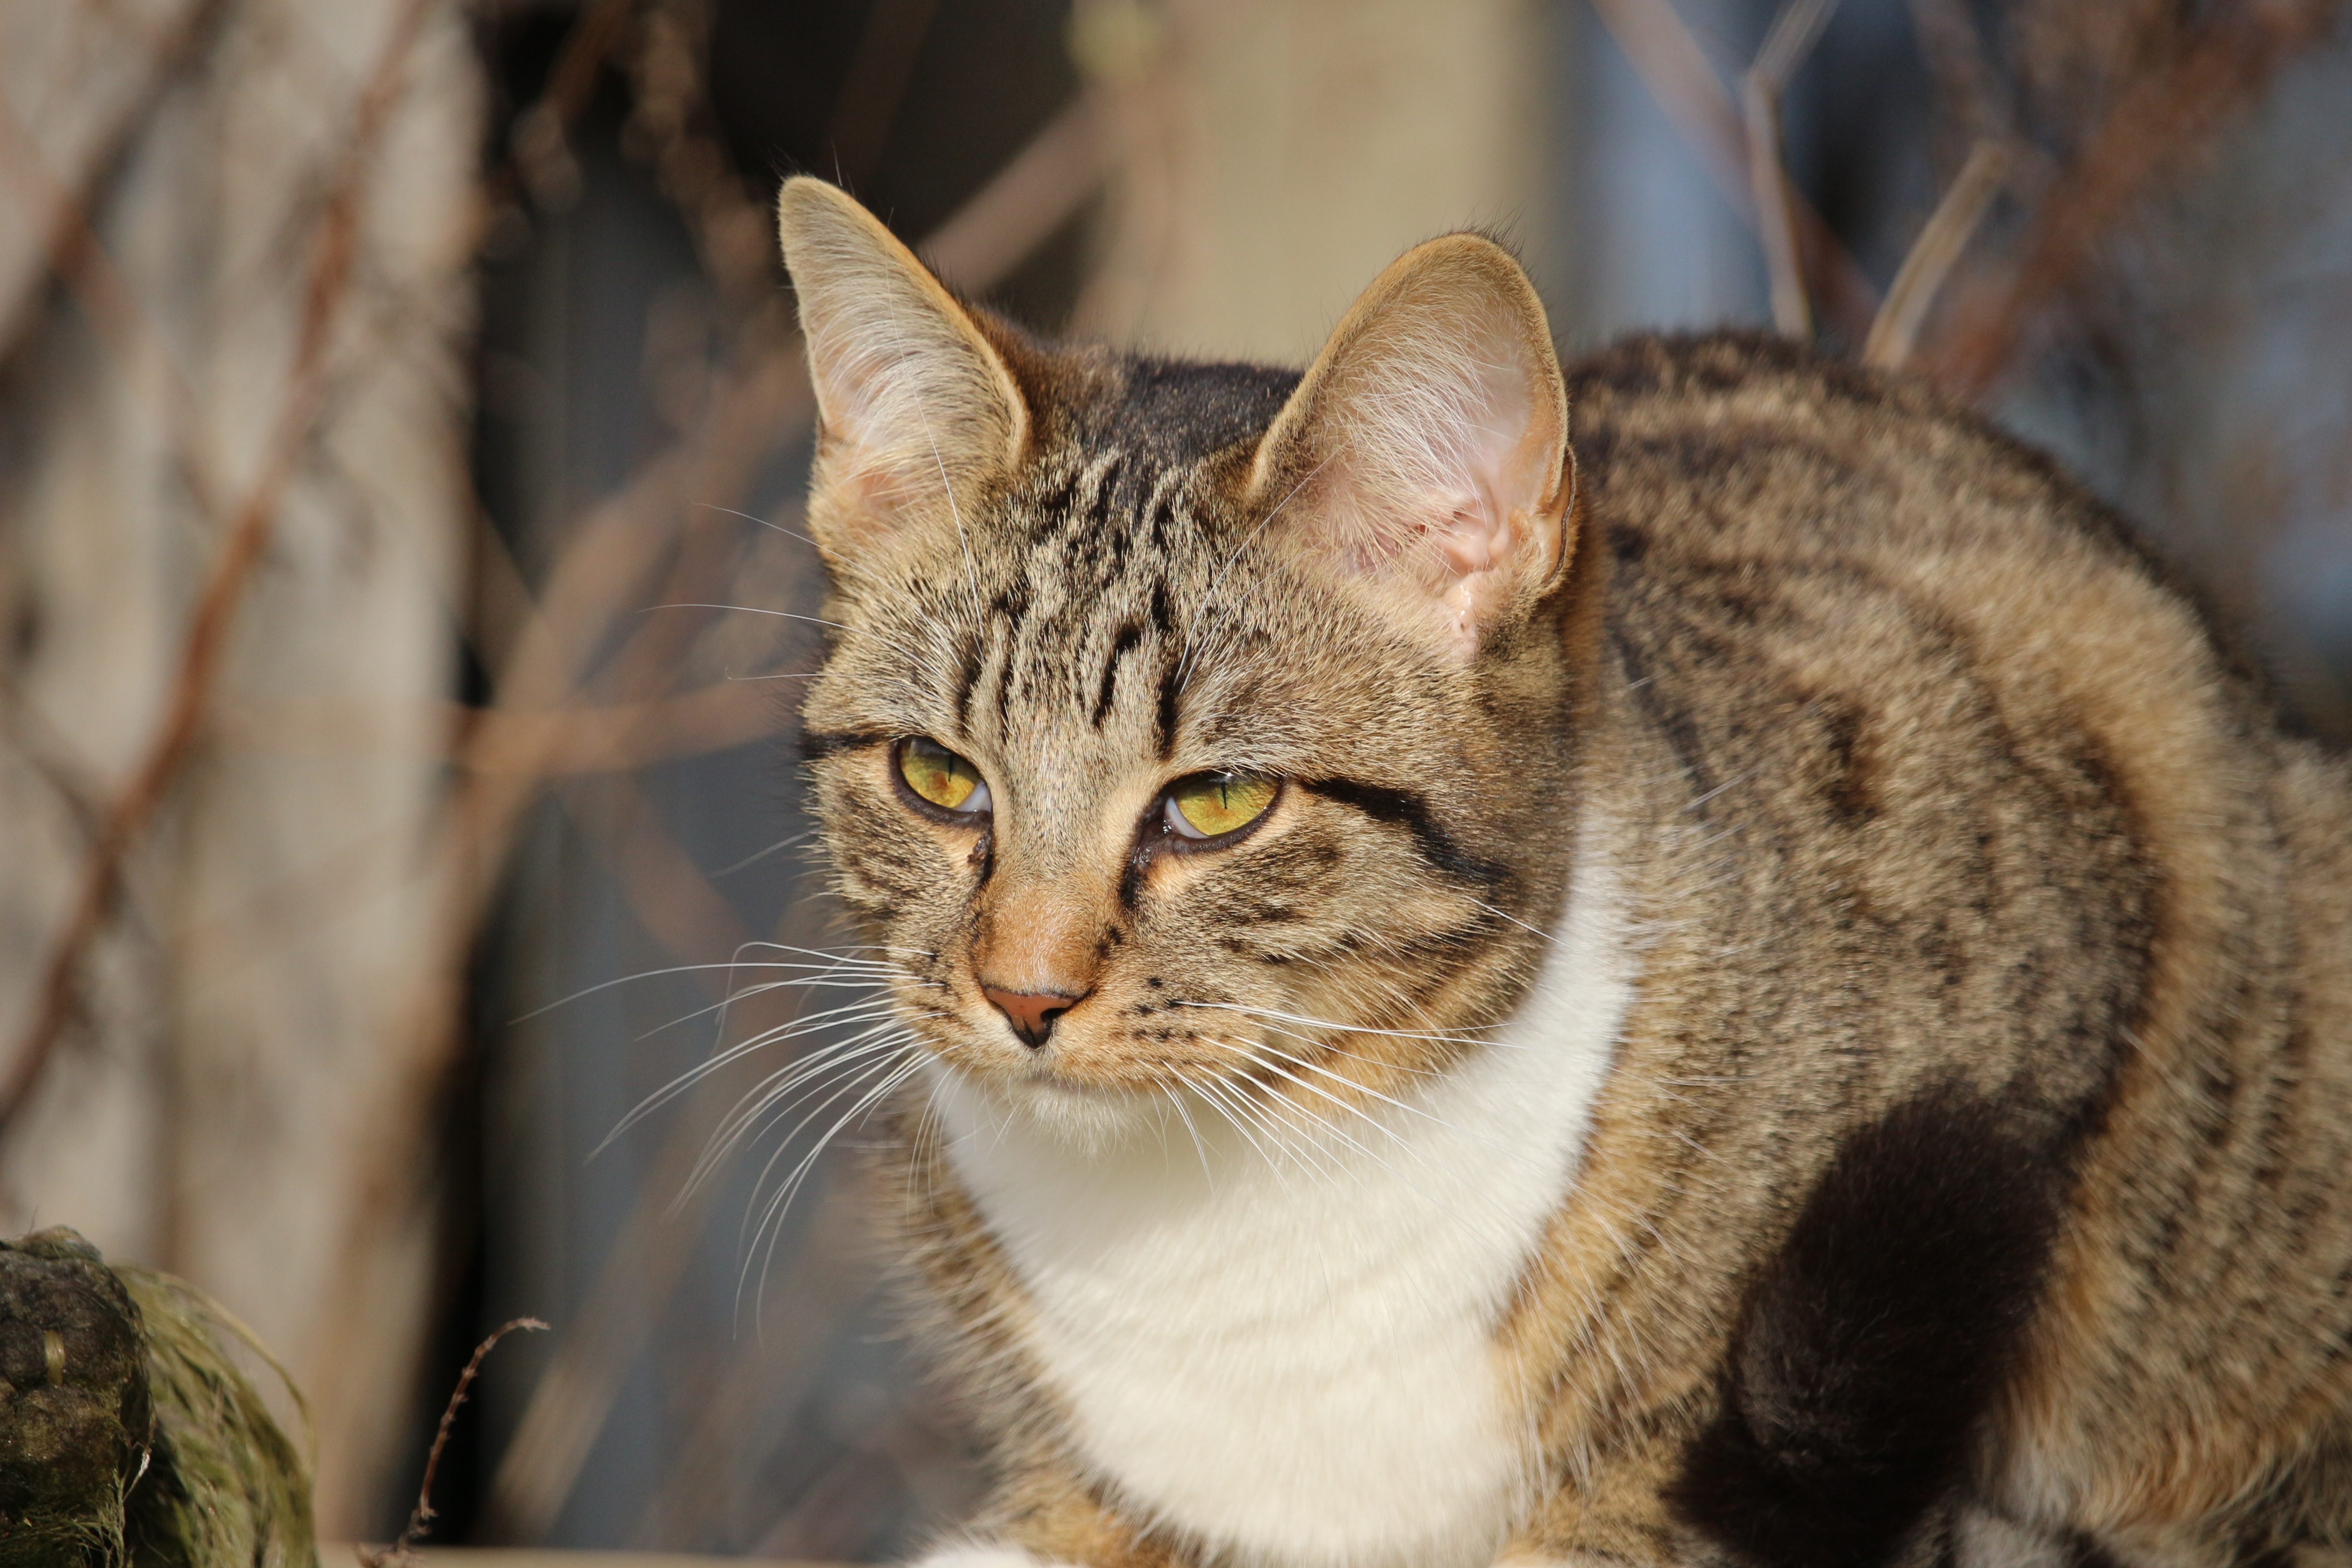
wildlife, kitten, cat, mammal, fauna, close up, whiskers, vertebrate, mieze, domestic cat, mackerel, young cat, tabby cat, european shorthair, wild cat, small to medium sized cats, cat like mammal, domestic short haired cat, pixie bob, rusty spotted cat, ocicat, toyger